Pago Pago, American Samoa

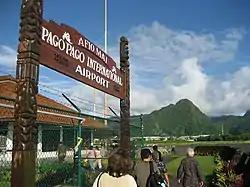
Pago Pago International Airport

Tutuila Island is a basaltic volcanic dome created by five volcanoes aligned along two or possibly three rift zones—fractures in the basement rock. The island's formation dates back to the Pliocene and early Pleistocene epochs, approximately 5 million to 500,000 years ago. Volcanic activity ceased around 10,000 years ago, leaving the island volcanically dormant today. The central feature of Tutuila's geology is the Pago Volcano, which was active between 1.54 and 1.28 million years ago. The volcano's caldera, approximately 6 miles long and 3 miles wide, collapsed 1.27 million years ago, creating Pago Pago Harbor. The natural harbor formed in the partially submerged remnants of the caldera, which cuts deeply into the south-central coast of the island. The village of Pago Pago is situated at the narrowest part of Tutuila, near the center of the collapsed caldera. The northern half of the Pago Volcano shield remains, while the southeastern portion has been eroded to form the harbor.